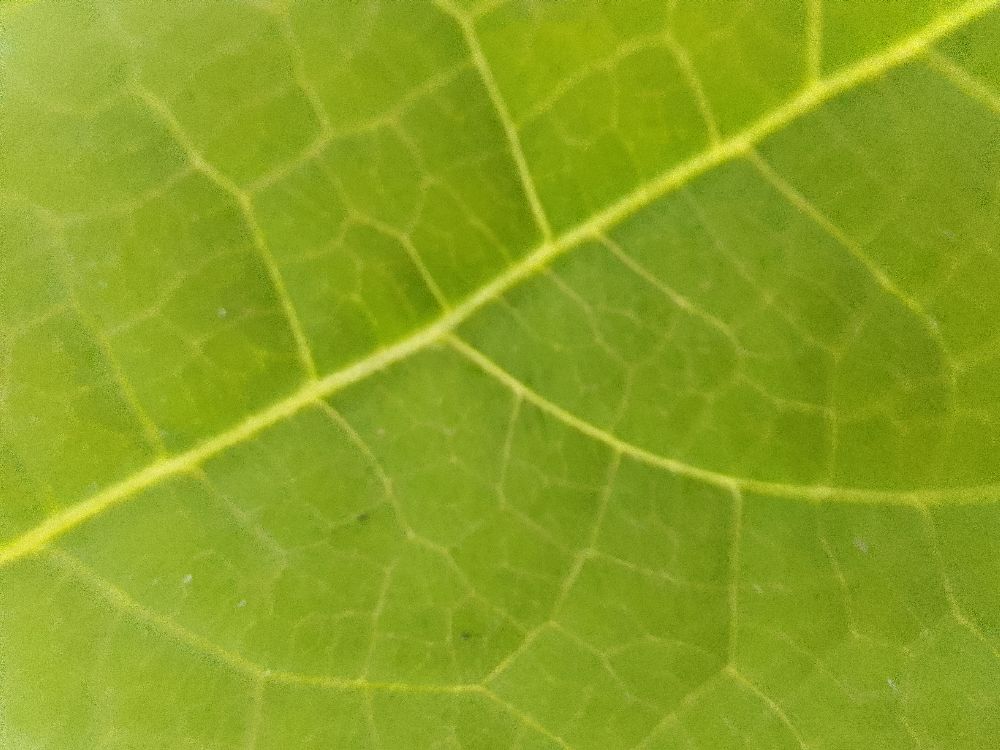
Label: healthy